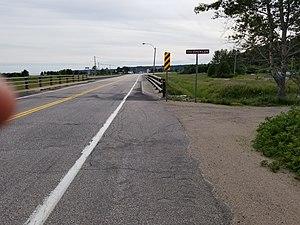
Pont de la route 138 enjambant la rivière Éperlan à Longue-Rive (QC). Photo du 22 juillet 2018.
La Rivière Éperlan coule sur la rive nord du fleuve Saint-Laurent dans le secteur de dans la municipalité de Longue-Rive, dans la municipalité régionale de comté de La Haute-Côte-Nord dans la région administrative de la Côte-Nord, au Québec, au Canada. Elle se jette dans l'estuaire du Saint-Laurent à Longue-Rive.